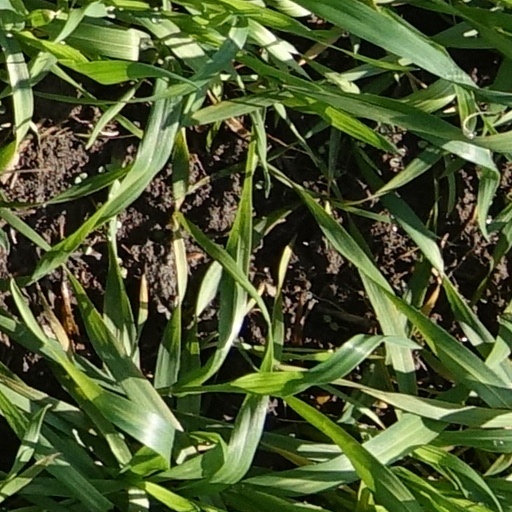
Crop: wheat